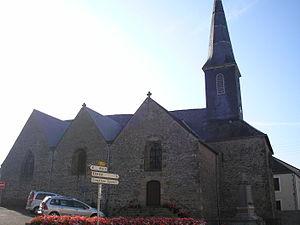
Sainte-Gemmes-le-Robert est une commune française, située dans le département de la Mayenne en région Pays de la Loire, peuplée de 851 habitants.